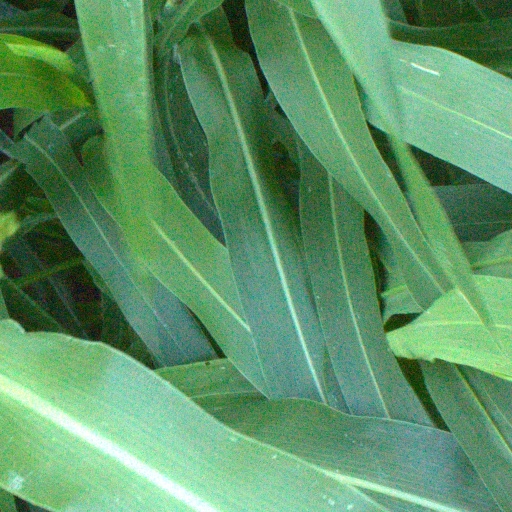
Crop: sorghum